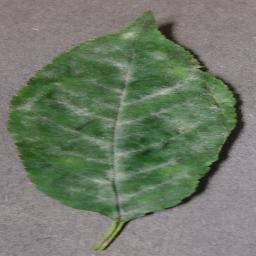
Label: Cherry___Powdery_mildew